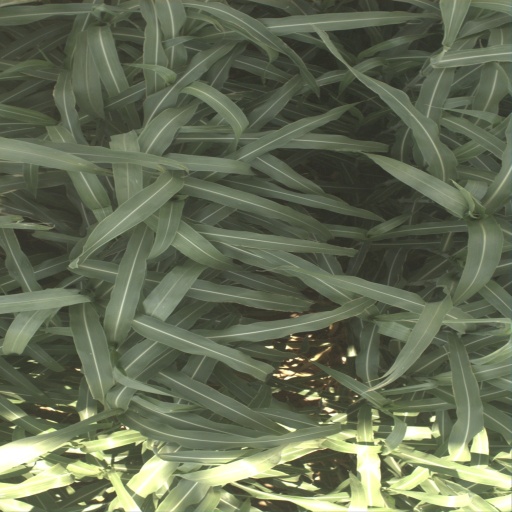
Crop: sorghum